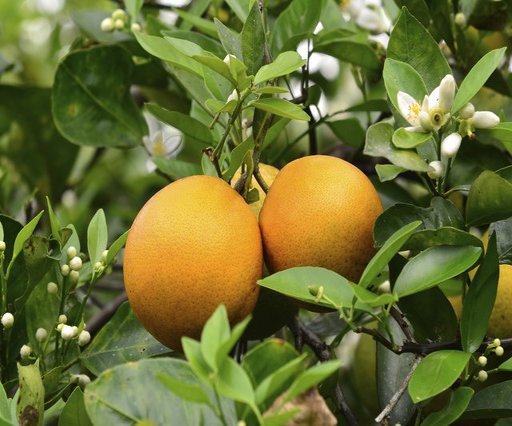
oranges growing on a tree .